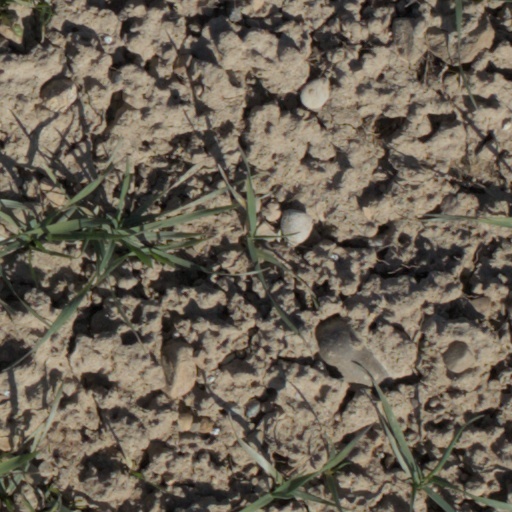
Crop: wheat